Adıyaman Archaeological Museum

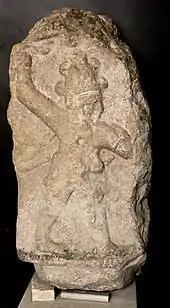
Stela of the Hittite weather god.

The one-story museum building contains an archive, photo-lab and work area in the basement. Part of the ground floor contains administrative offices, the rest consists of two exhibition halls and a linking room. Among the items on display are Palaeolithic tools, Neolithic arrowheads, pottery from the Copper Age, spearpoints, cooking utensils and jewellery from the Bronze and Iron Ages, as well as items from the Hellenistic and Roman periods, such as statues, mosaics and vessels of stone, ceramics and glass. In the basement, there are also many inscriptions from all periods since the Bronze Age and coins. Particularly, noteworthy is a , along with many other steles and stones with Luwian hieroglyphic inscriptions, which are on display outside the building. The collection is completed by items from the Islamic period, particularly the Seljuq and Ottoman eras.